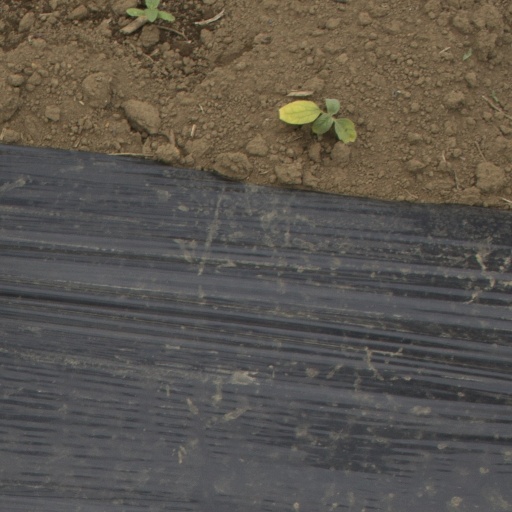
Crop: Jerusalem artichoke